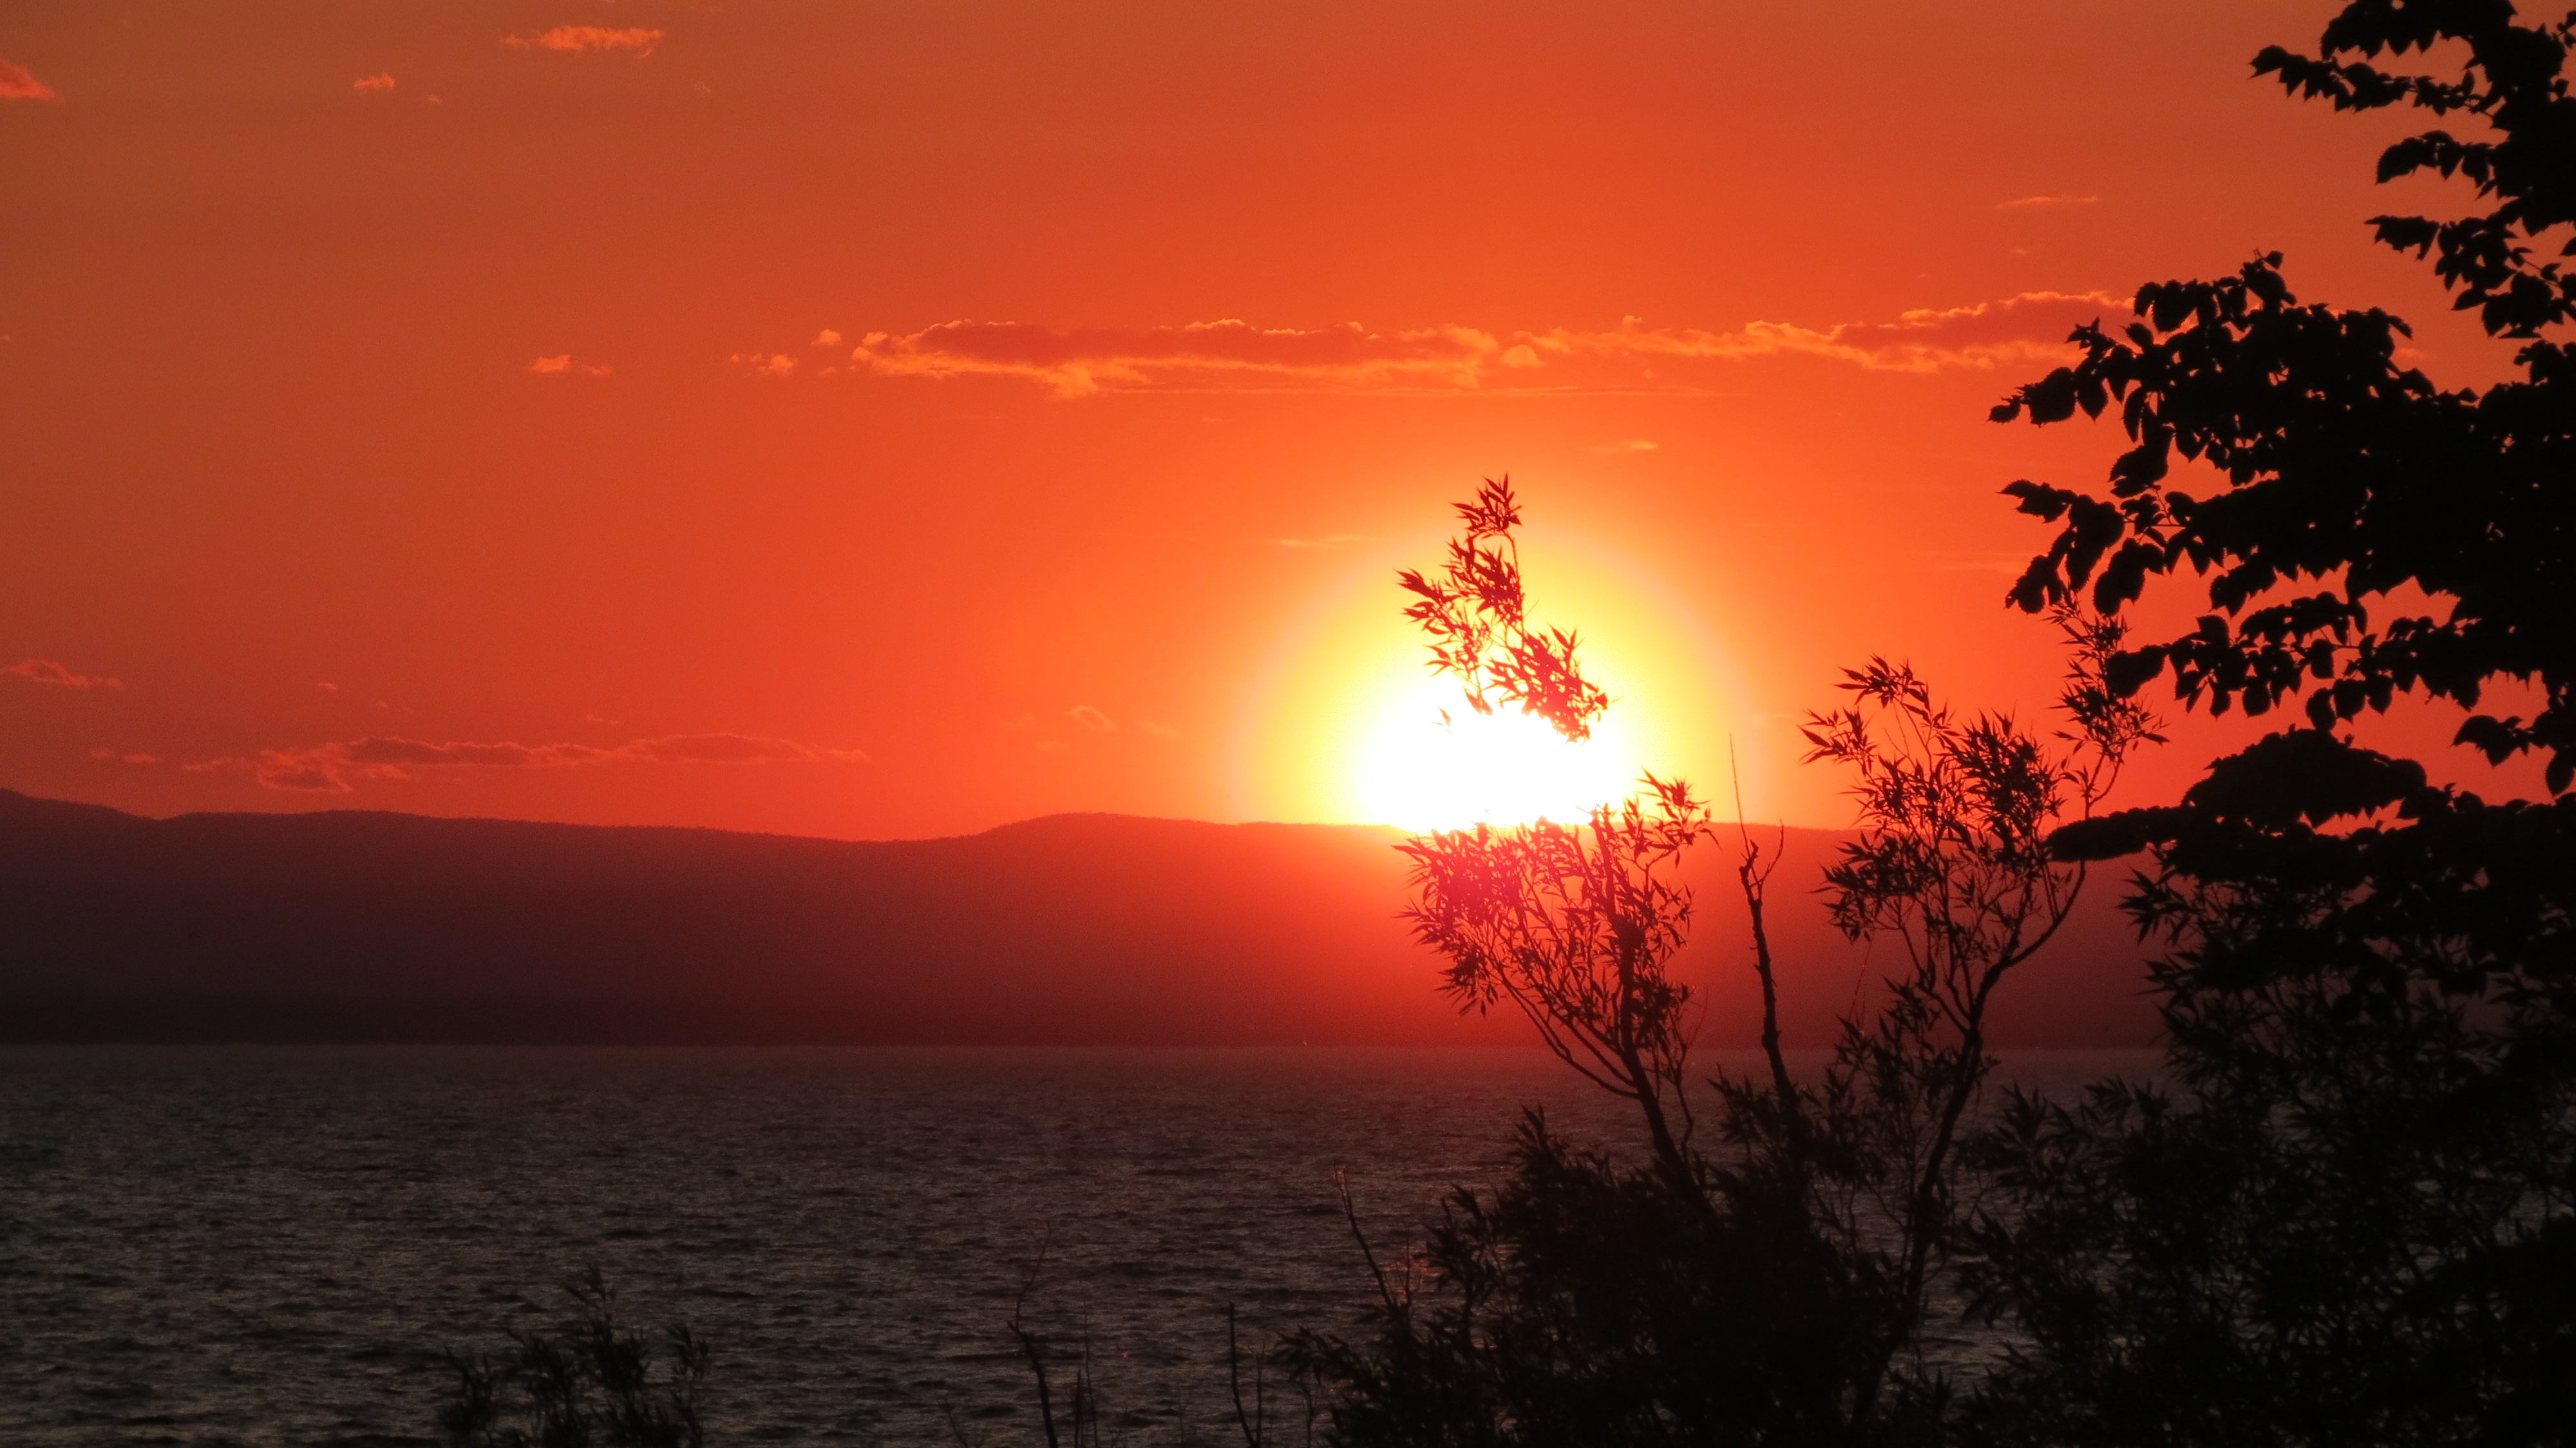
lake champlain, vermont, sunset, adirondack mountains, solstice, summer solstice, lake, river, burlington, Chittenden County, water, evening, mountains, trees, leaves, silhouette, red, yellow, clouds, waves, sky, afterglow, red sky at morning, horizon, sunrise, sun, morning, cloud, atmospheric phenomenon, natural landscape, dusk, sunlight, orange, calm, tree, sea, heat, sound, dawn, branch, landscape, astronomical object, geological phenomenon, plant, ocean